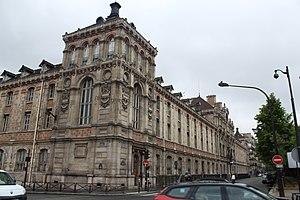
Lycée Chaptal de Paris.
Gustave Marcel Roche né à Paris le 27 juin 1890 et mort dans la même ville le 4 mars 1959 est un peintre, dessinateur, graveur et illustrateur français.
Le lycée Chaptal est un établissement public d'enseignement secondaire et supérieur, situé au 45 boulevard des Batignolles dans le 8ᵉ arrondissement de Paris, en face du métro Rome et des voies ferrées de la gare Saint-Lazare, nommé après Jean-Antoine Chaptal.